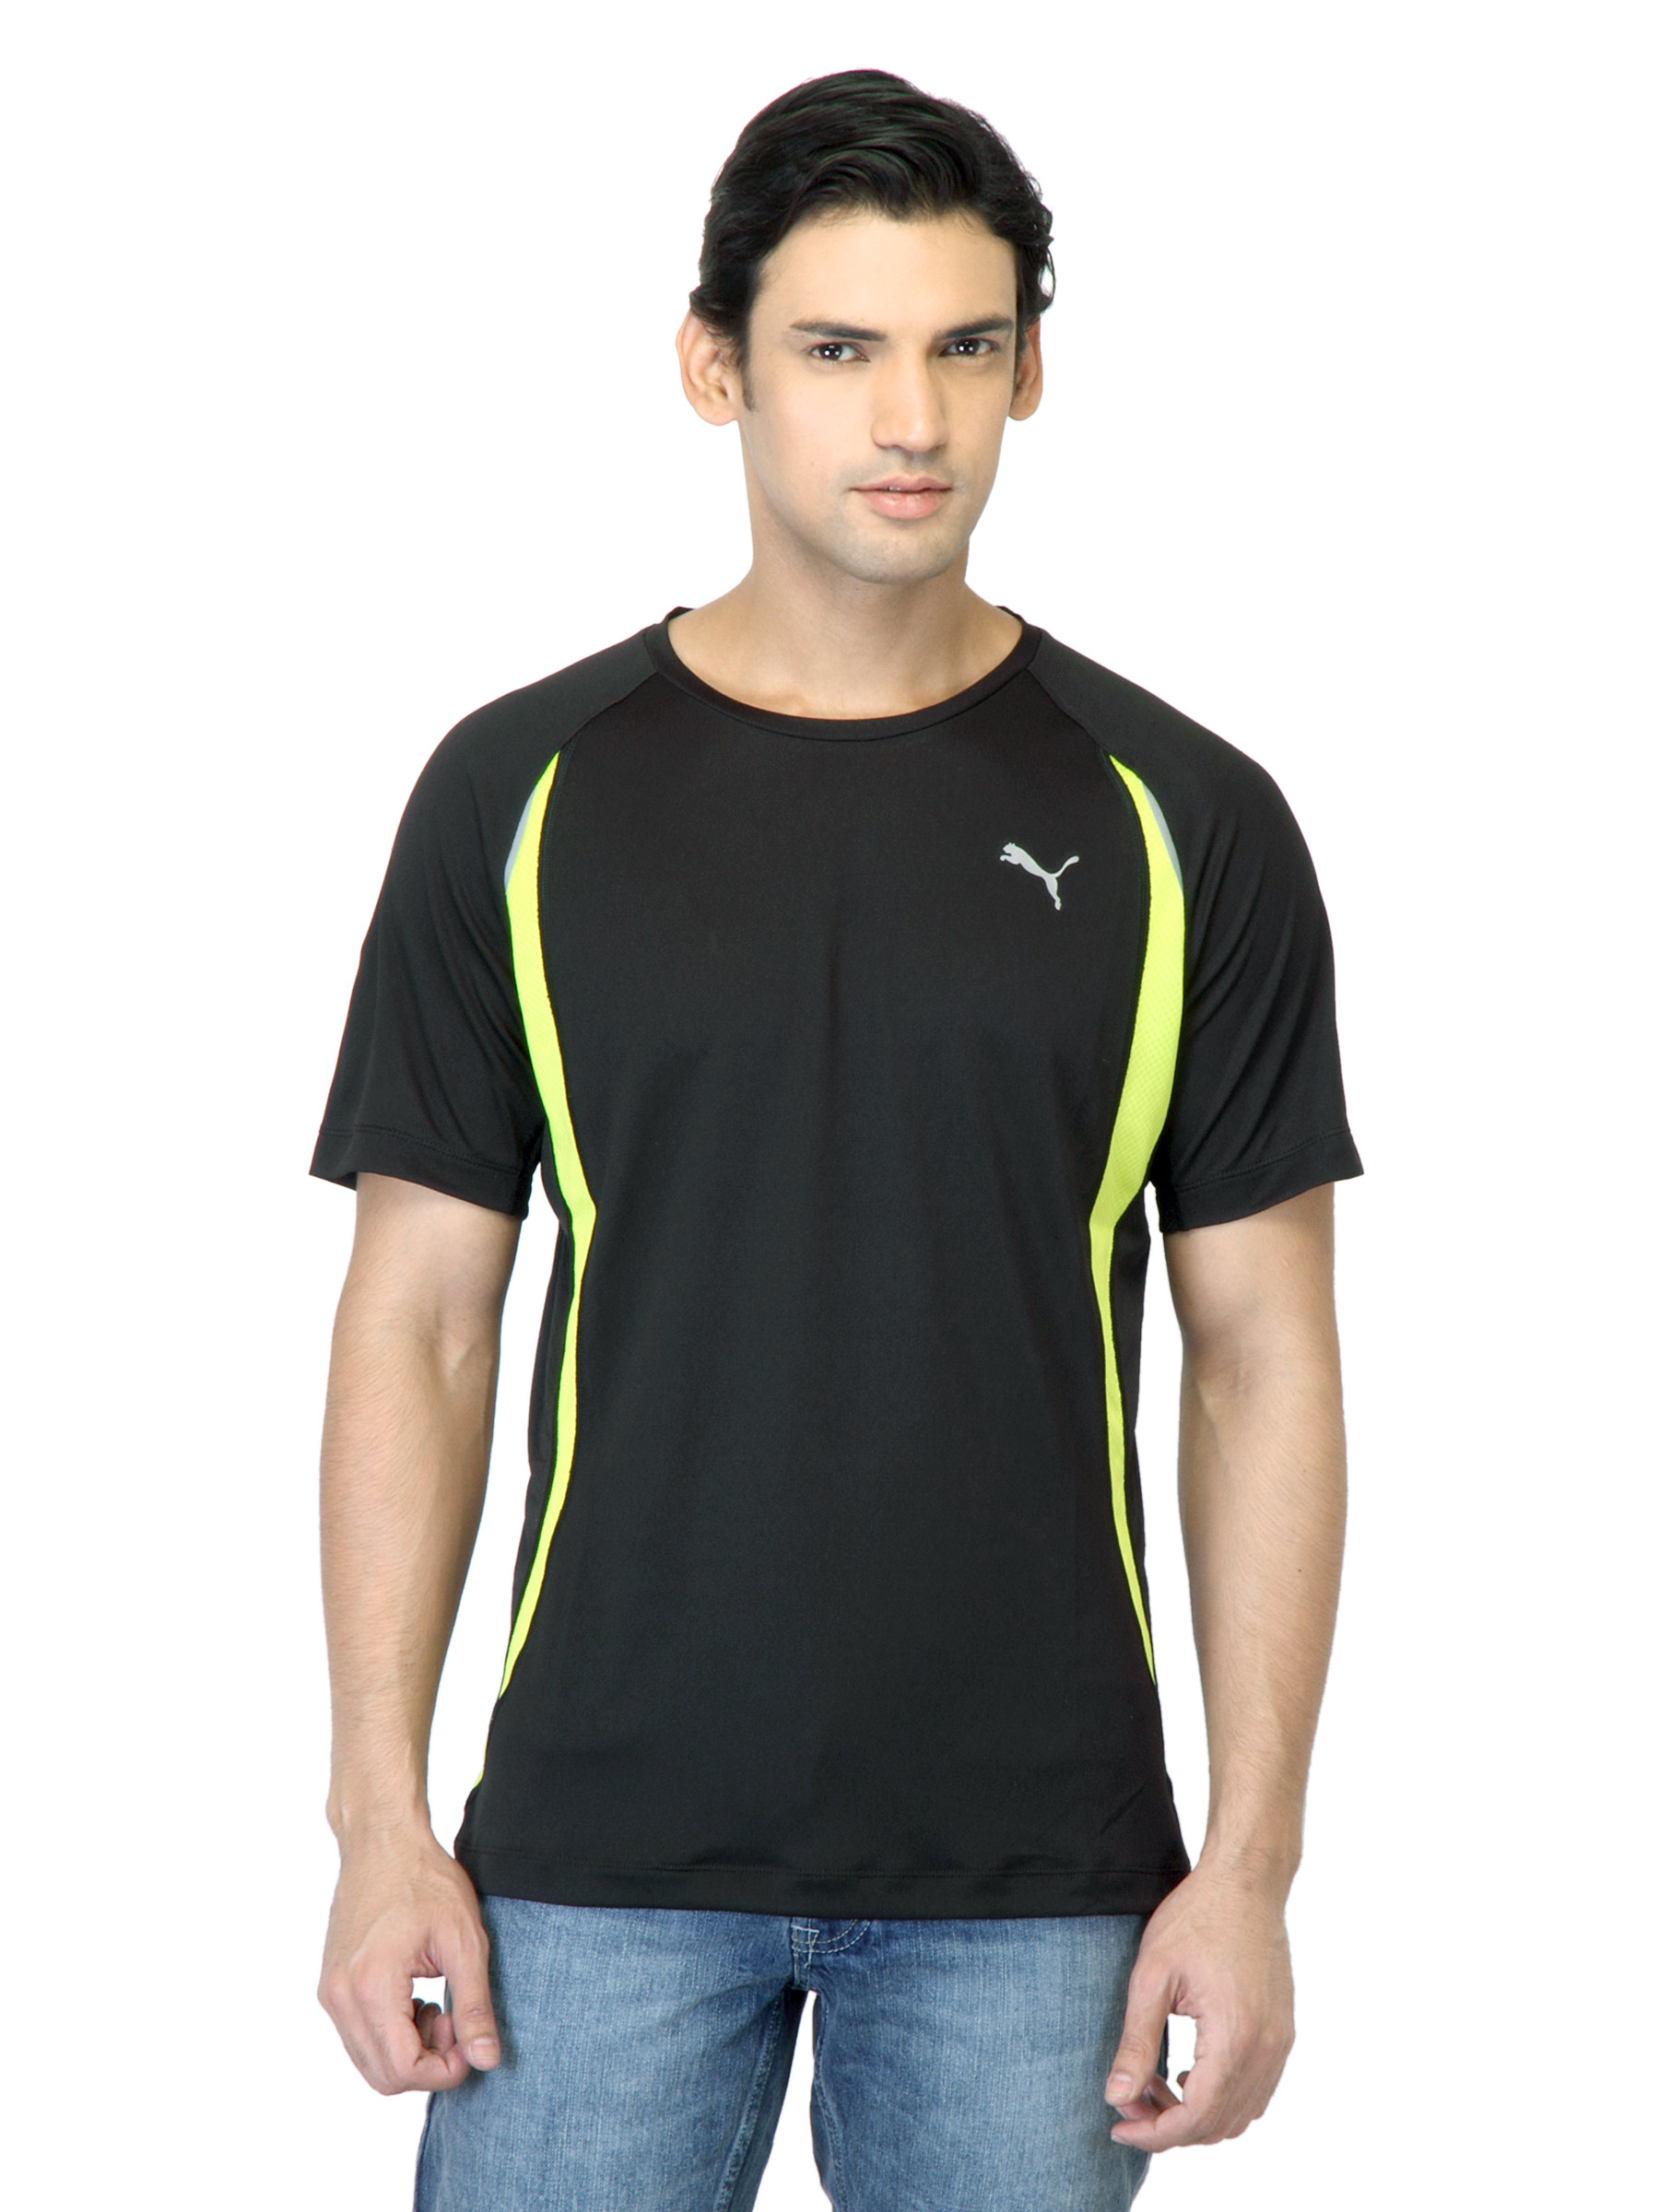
Puma Men Black T-shirt
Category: Apparel / Topwear / Tshirts
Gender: Men
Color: Black
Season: Summer 2012
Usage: Sports